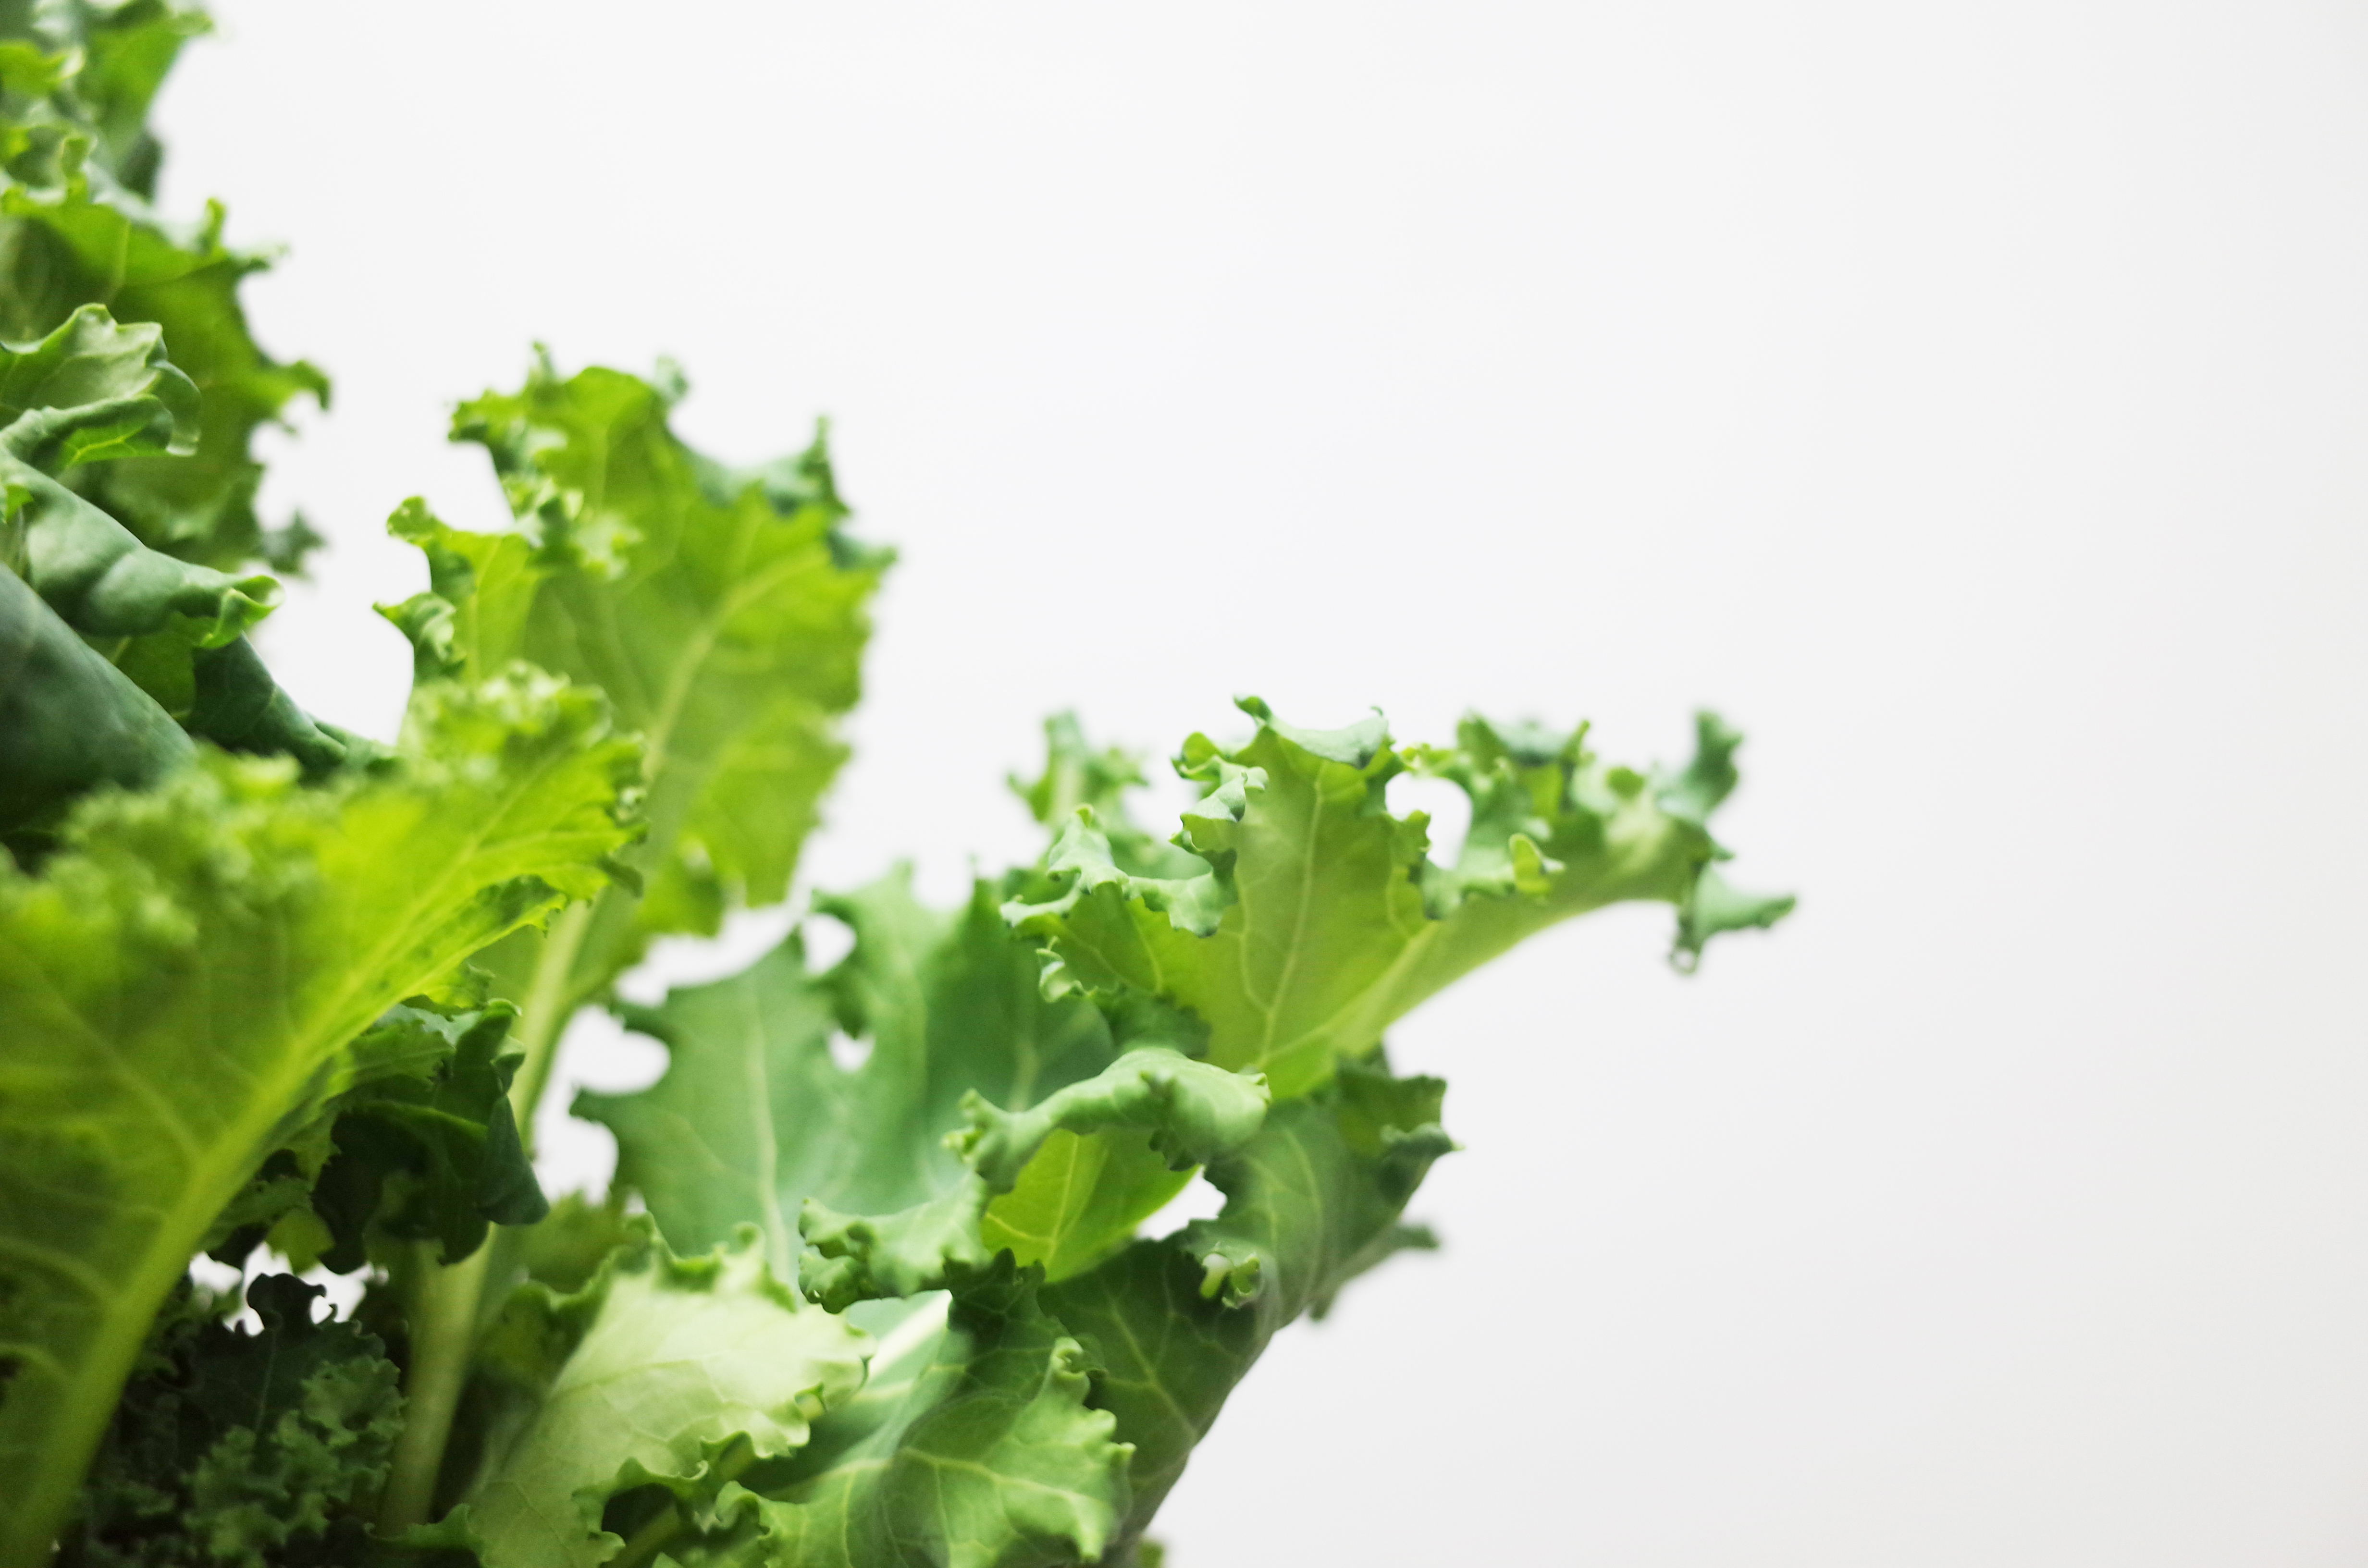
kale, vegetable, plant, leaf vegetable, produce, flowering plant, annual plant, Chinese celery, ingredient, grass, staple food, herb, plant stem, vitis, grapevine family, twig, parsley family